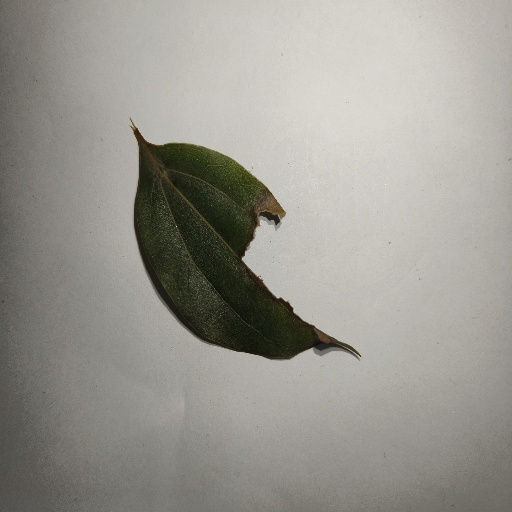
Species: Camphor
Leaf condition: Shot Hole